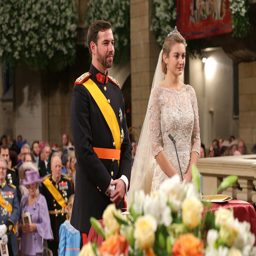
the official wedding of noble people